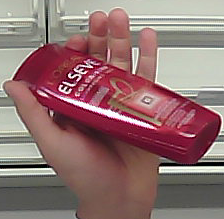
Product: loreal_shampoo